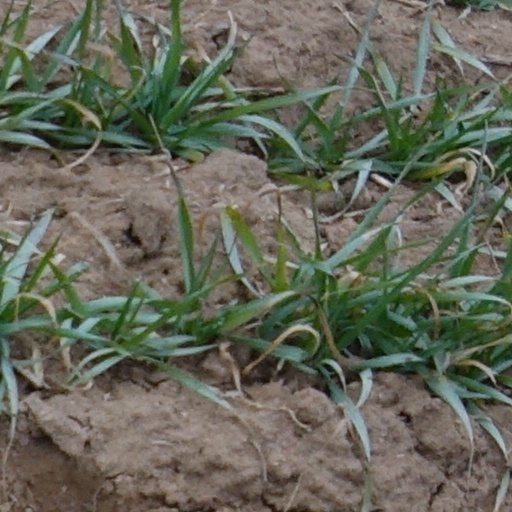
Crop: wheat